Tourism in Ecuador

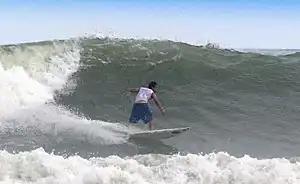
Surfing on the beaches of Bahía de Caráquez ("La Bellaca" Tip)

Loja, located in the eastern part of the province of Loja, in the south of the country. Is the Capital of province and Canton counterparts. Loja has a rich tradition in the arts, and for this reason is known as the Musical and Cultural Capital of Ecuador. The city is home to two major universities: the National University of Loja, founded in 1859 by the Federal Government of Loja is the oldest university in functions in the country after the Central University of Ecuador (Quito) HISTORIA UNIVERSIDAD NACIONAL DE LOJA, and the Technical University of Loja, founded in 1971, is the third in university population Universidad Técnica Particular de Loja - universidades ecuatorianas segun numero de estudiantes.